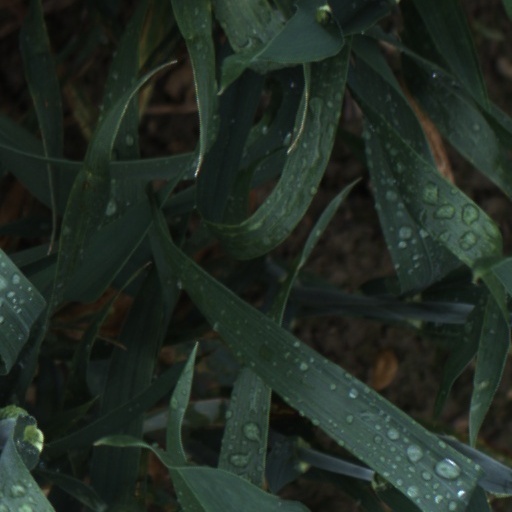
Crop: wheat